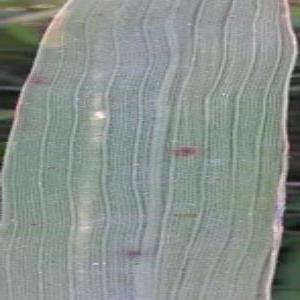
Disease: Brownspot